Ergotelis F.C.

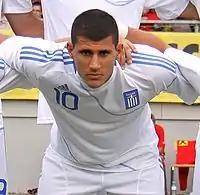
Nikos Karelis promoted from youth squad in 2008.

Ergotelis second promotion coincided with the founding of the Super League Greece, a modern continuation of the previous "Alpha Ethniki", now under the supervision of the "Super League" coalition of participating clubs. Ergotelis' squad for the 2006–07 Super League season was bolstered with quality players in all positions, such as former Real Madrid forward Perica Ognjenović, Austrian international centre-back Mario Hieblinger and Brazilian midfielder Silva Júnior, many of whom stayed at the club for many years, forming a competitive team that spent several consecutive seasons in top-flight. The club was again recognized by Greek state officials for its organization of innovative actions and initiatives during the season, as well as its ethos and fair play spirit. On the pitch, Ergotelis secured a 9th-place finish with 39 points on the League Table, maintaining a strong home game performance (7 wins, 4 draws and 4 losses), and managing 4 additional Away wins, most notably vs. Panathinaikos and local rival OFI.